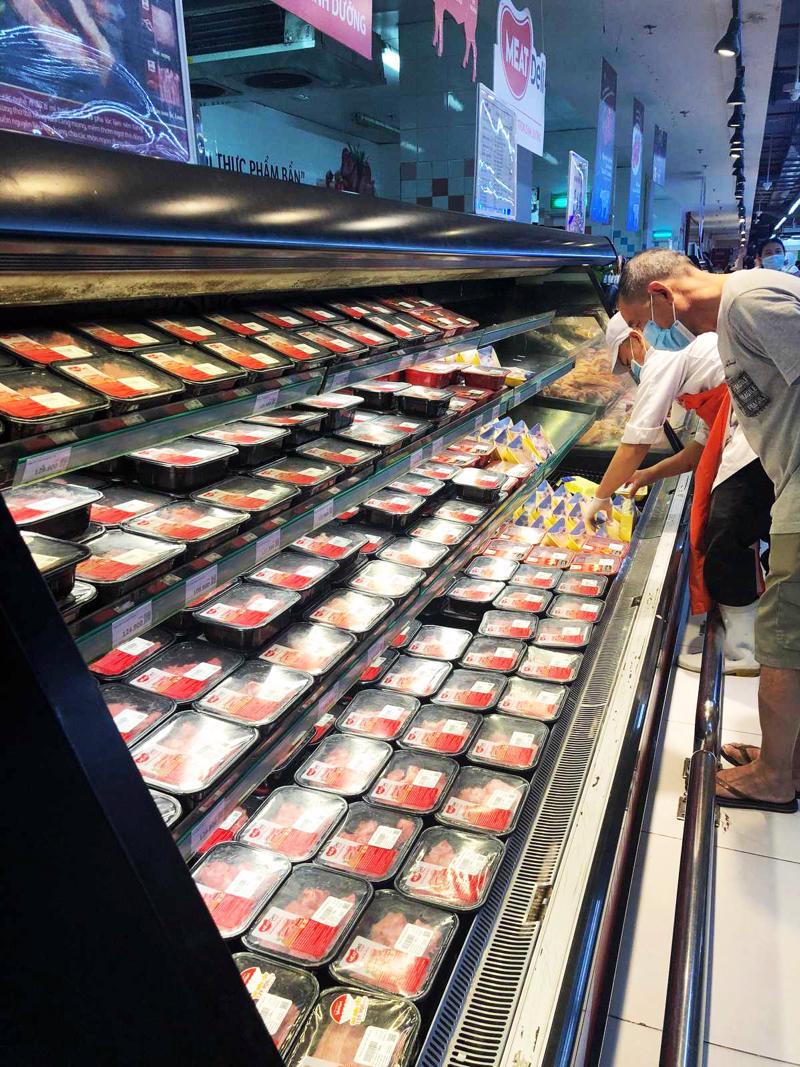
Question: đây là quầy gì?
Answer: đây là quầy thịt